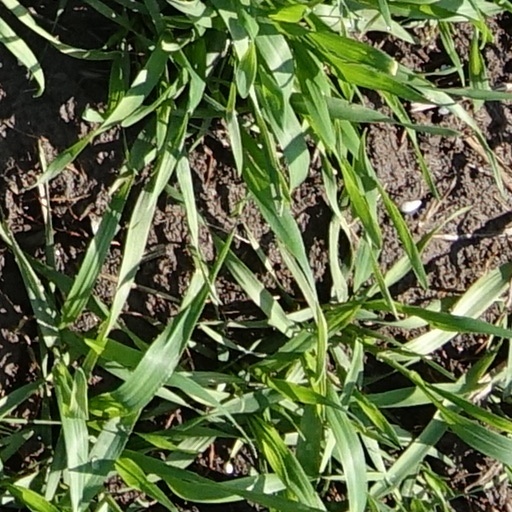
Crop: wheat